Autech

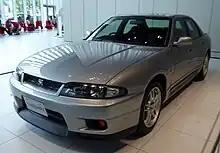
1998 Nissan Skyline BCNR33 GT-R Sedan Autech

Autech modifies various vehicles to adapt them for use by disabled people and to meet the needs of different work areas. It also has tuned Nissan cars.